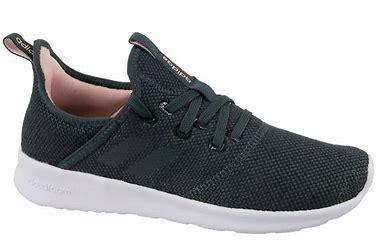
Brand: Adidas
Model: Cloudfoam Pure